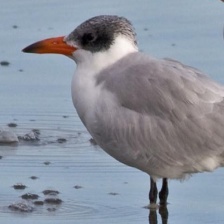
Species: CASPIAN TERN
Scientific name: HYDROPROGNE CASPIA